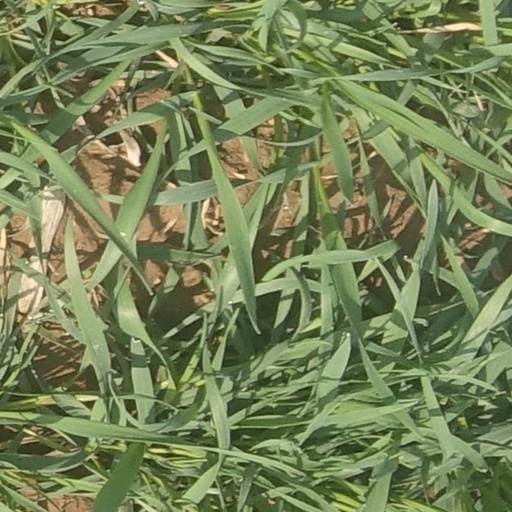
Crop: wheat